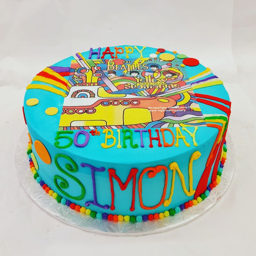
a psychedelic cake for the lover in your life !